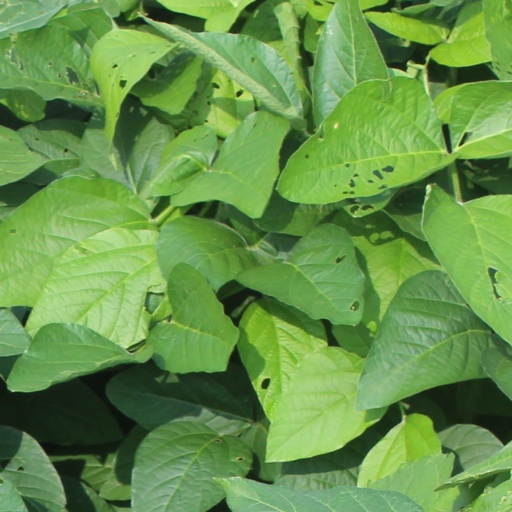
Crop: soybean